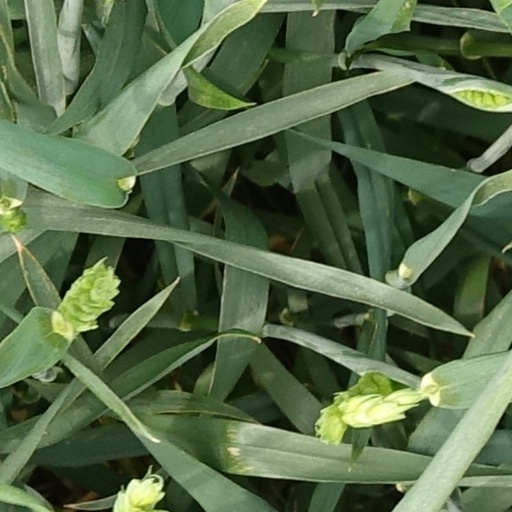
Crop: wheat